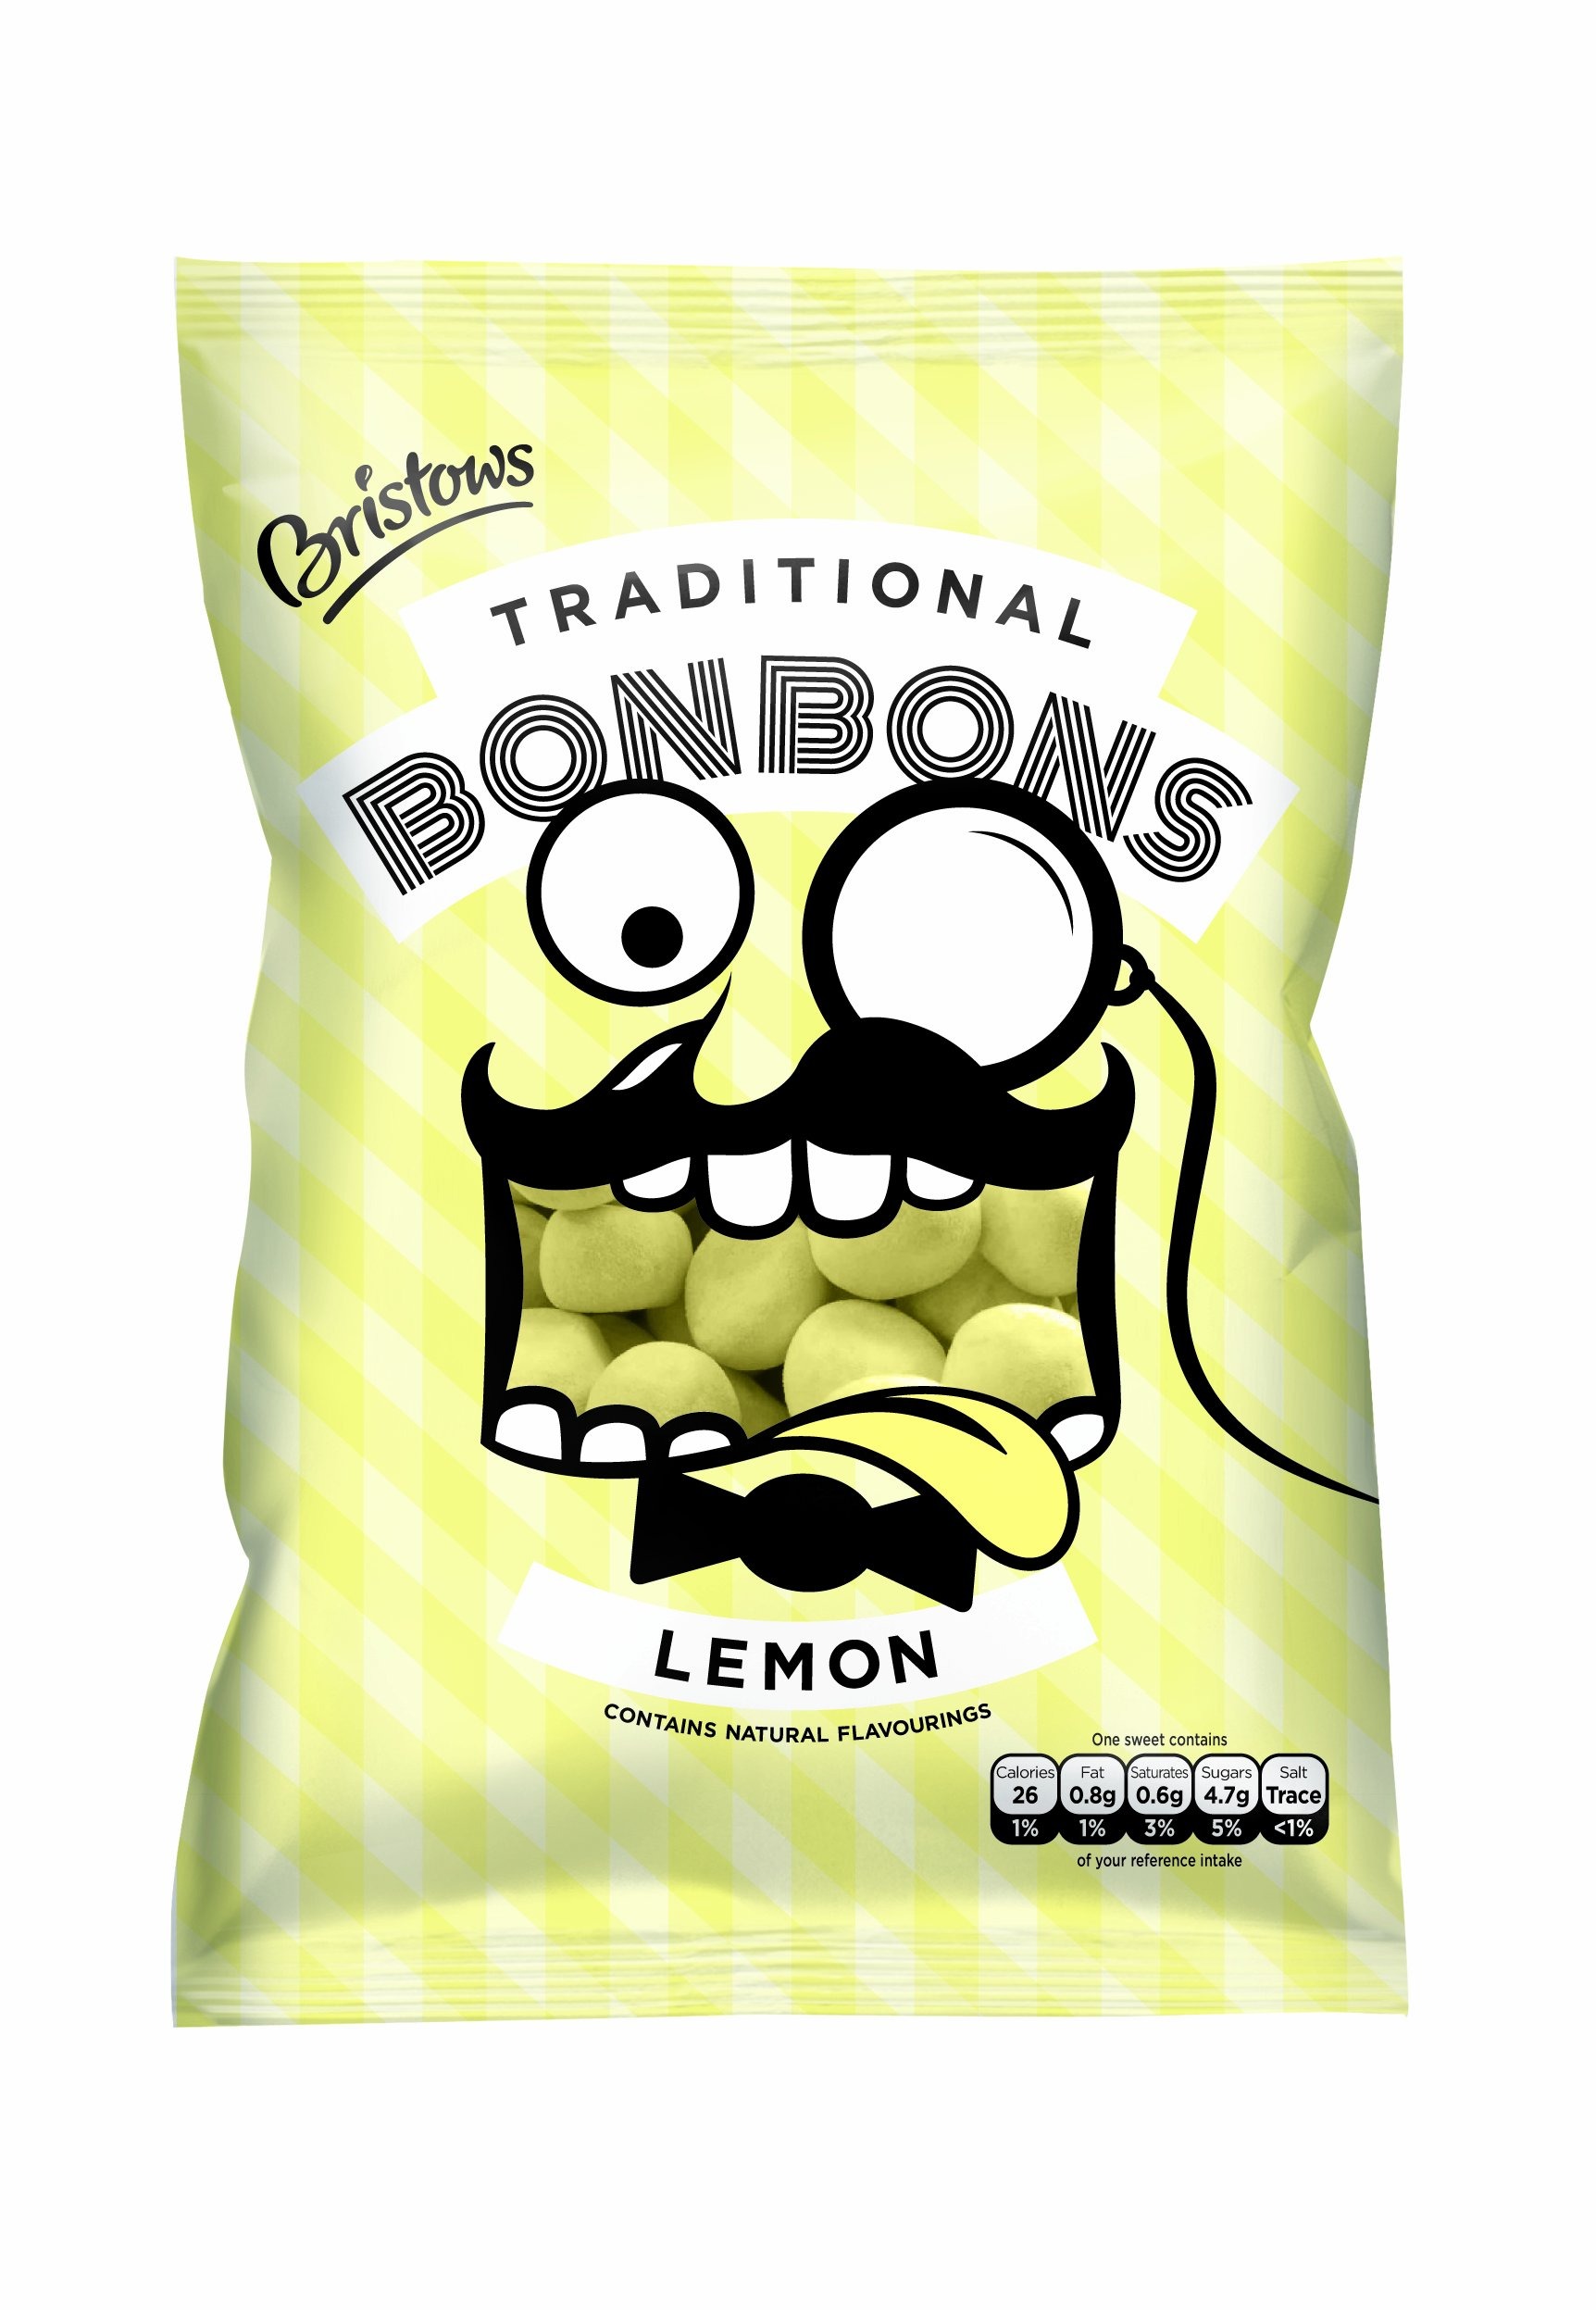
Item Name: Bristows Traditional Bonbons | Lemon Flavour | 150g | Pack of 1
Bullet Point 1: Lemon flavored bon bons
Bullet Point 2: A sweet treat
Bullet Point 3: No artificial flavors
Product Description: Quirky and fun bag full of lemon flavoured bon bons that are full of flavour and packed with a punch. A nostalgic treat for everyone to enjoy.
Value: 5.29
Unit: Ounce

Price: 10